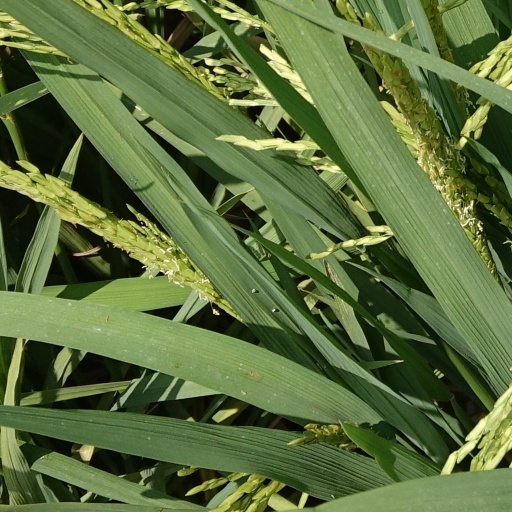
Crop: rice